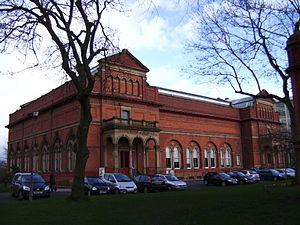
Cette liste des musées du Grand Manchester, Angleterre contient des musées qui sont définis dans ce contexte comme des institutions qui recueillent et soignent des objets d'intérêt culturel, artistique, scientifique ou historique. leurs collections ou expositions connexes disponibles pour la consultation publique. Sont également inclus les galeries d'art à but non lucratif et les galeries d'art universitaires. Les musées virtuels ne sont pas inclus.